Elisabet Petersson

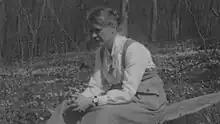
Elisabet Petersson

Elisabet Petersson (1873–1919) was a Swedish zoologist and a high school teacher, who is remembered for her pioneering work in collecting materials from marine research stations for the Gothenburg National History Museum. From 1913, she organized several trips to the North Sea coast, including the islands of Heligoland, Germany, and Väderöarna, Sweden. She also collaborated with the Trondhjem Biological Station in Norway and the Kristineberg Marine Research Station on Sweden's Gullmarn Fjord. She died of tuberculosis in March 1919, aged only 46. The many marine echinoderms she collected can be seen in the Gothenburg Natural History Museum while her photographs are preserved in the museum's archives.